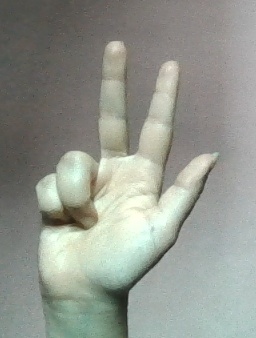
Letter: al